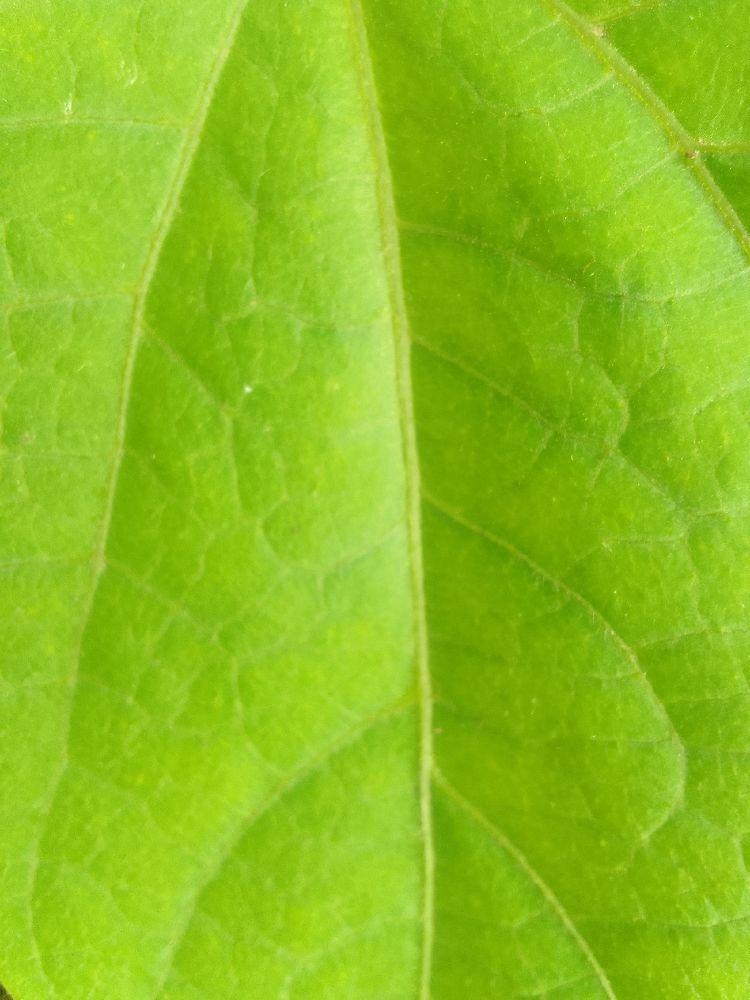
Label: healthy